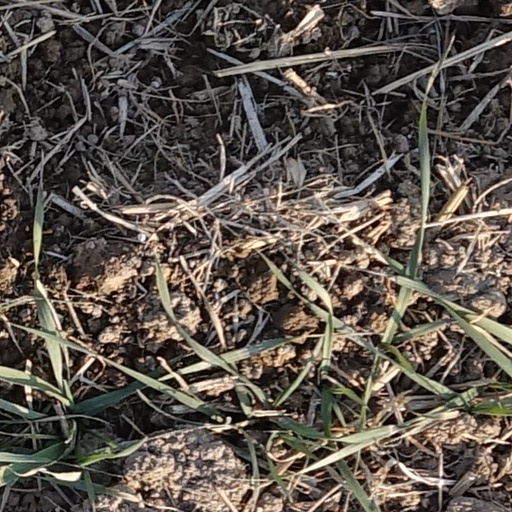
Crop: wheat